Germany. A Winter's Tale

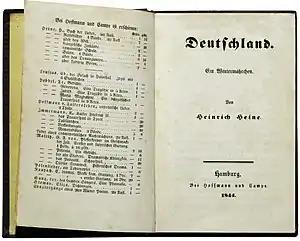
First edition, published in 1844

Germany. A Winter's Tale is a satirical epic poem by the German writer Heinrich Heine (1797–1856), describing the thoughts of a journey from Paris to Hamburg the author made in winter 1843. The title refers to Shakespeare's "Winter's Tale", similar to his poem "Atta Troll: Ein Sommernachtstraum" ("Atta Troll: A Midsummer Night's Dream"), written 1841–46.